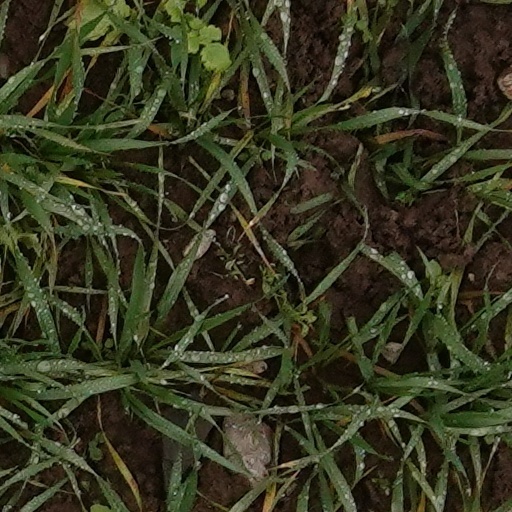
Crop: wheat